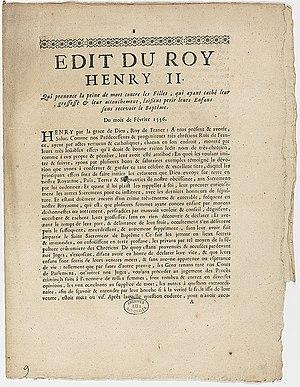
Été sec. Vendanges précoces dans le nord de la France. Incendies dans la forêt normande. Mauvaises récoltes. Crise agricole en France du Nord.